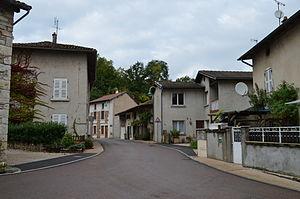
Une rue de Priay